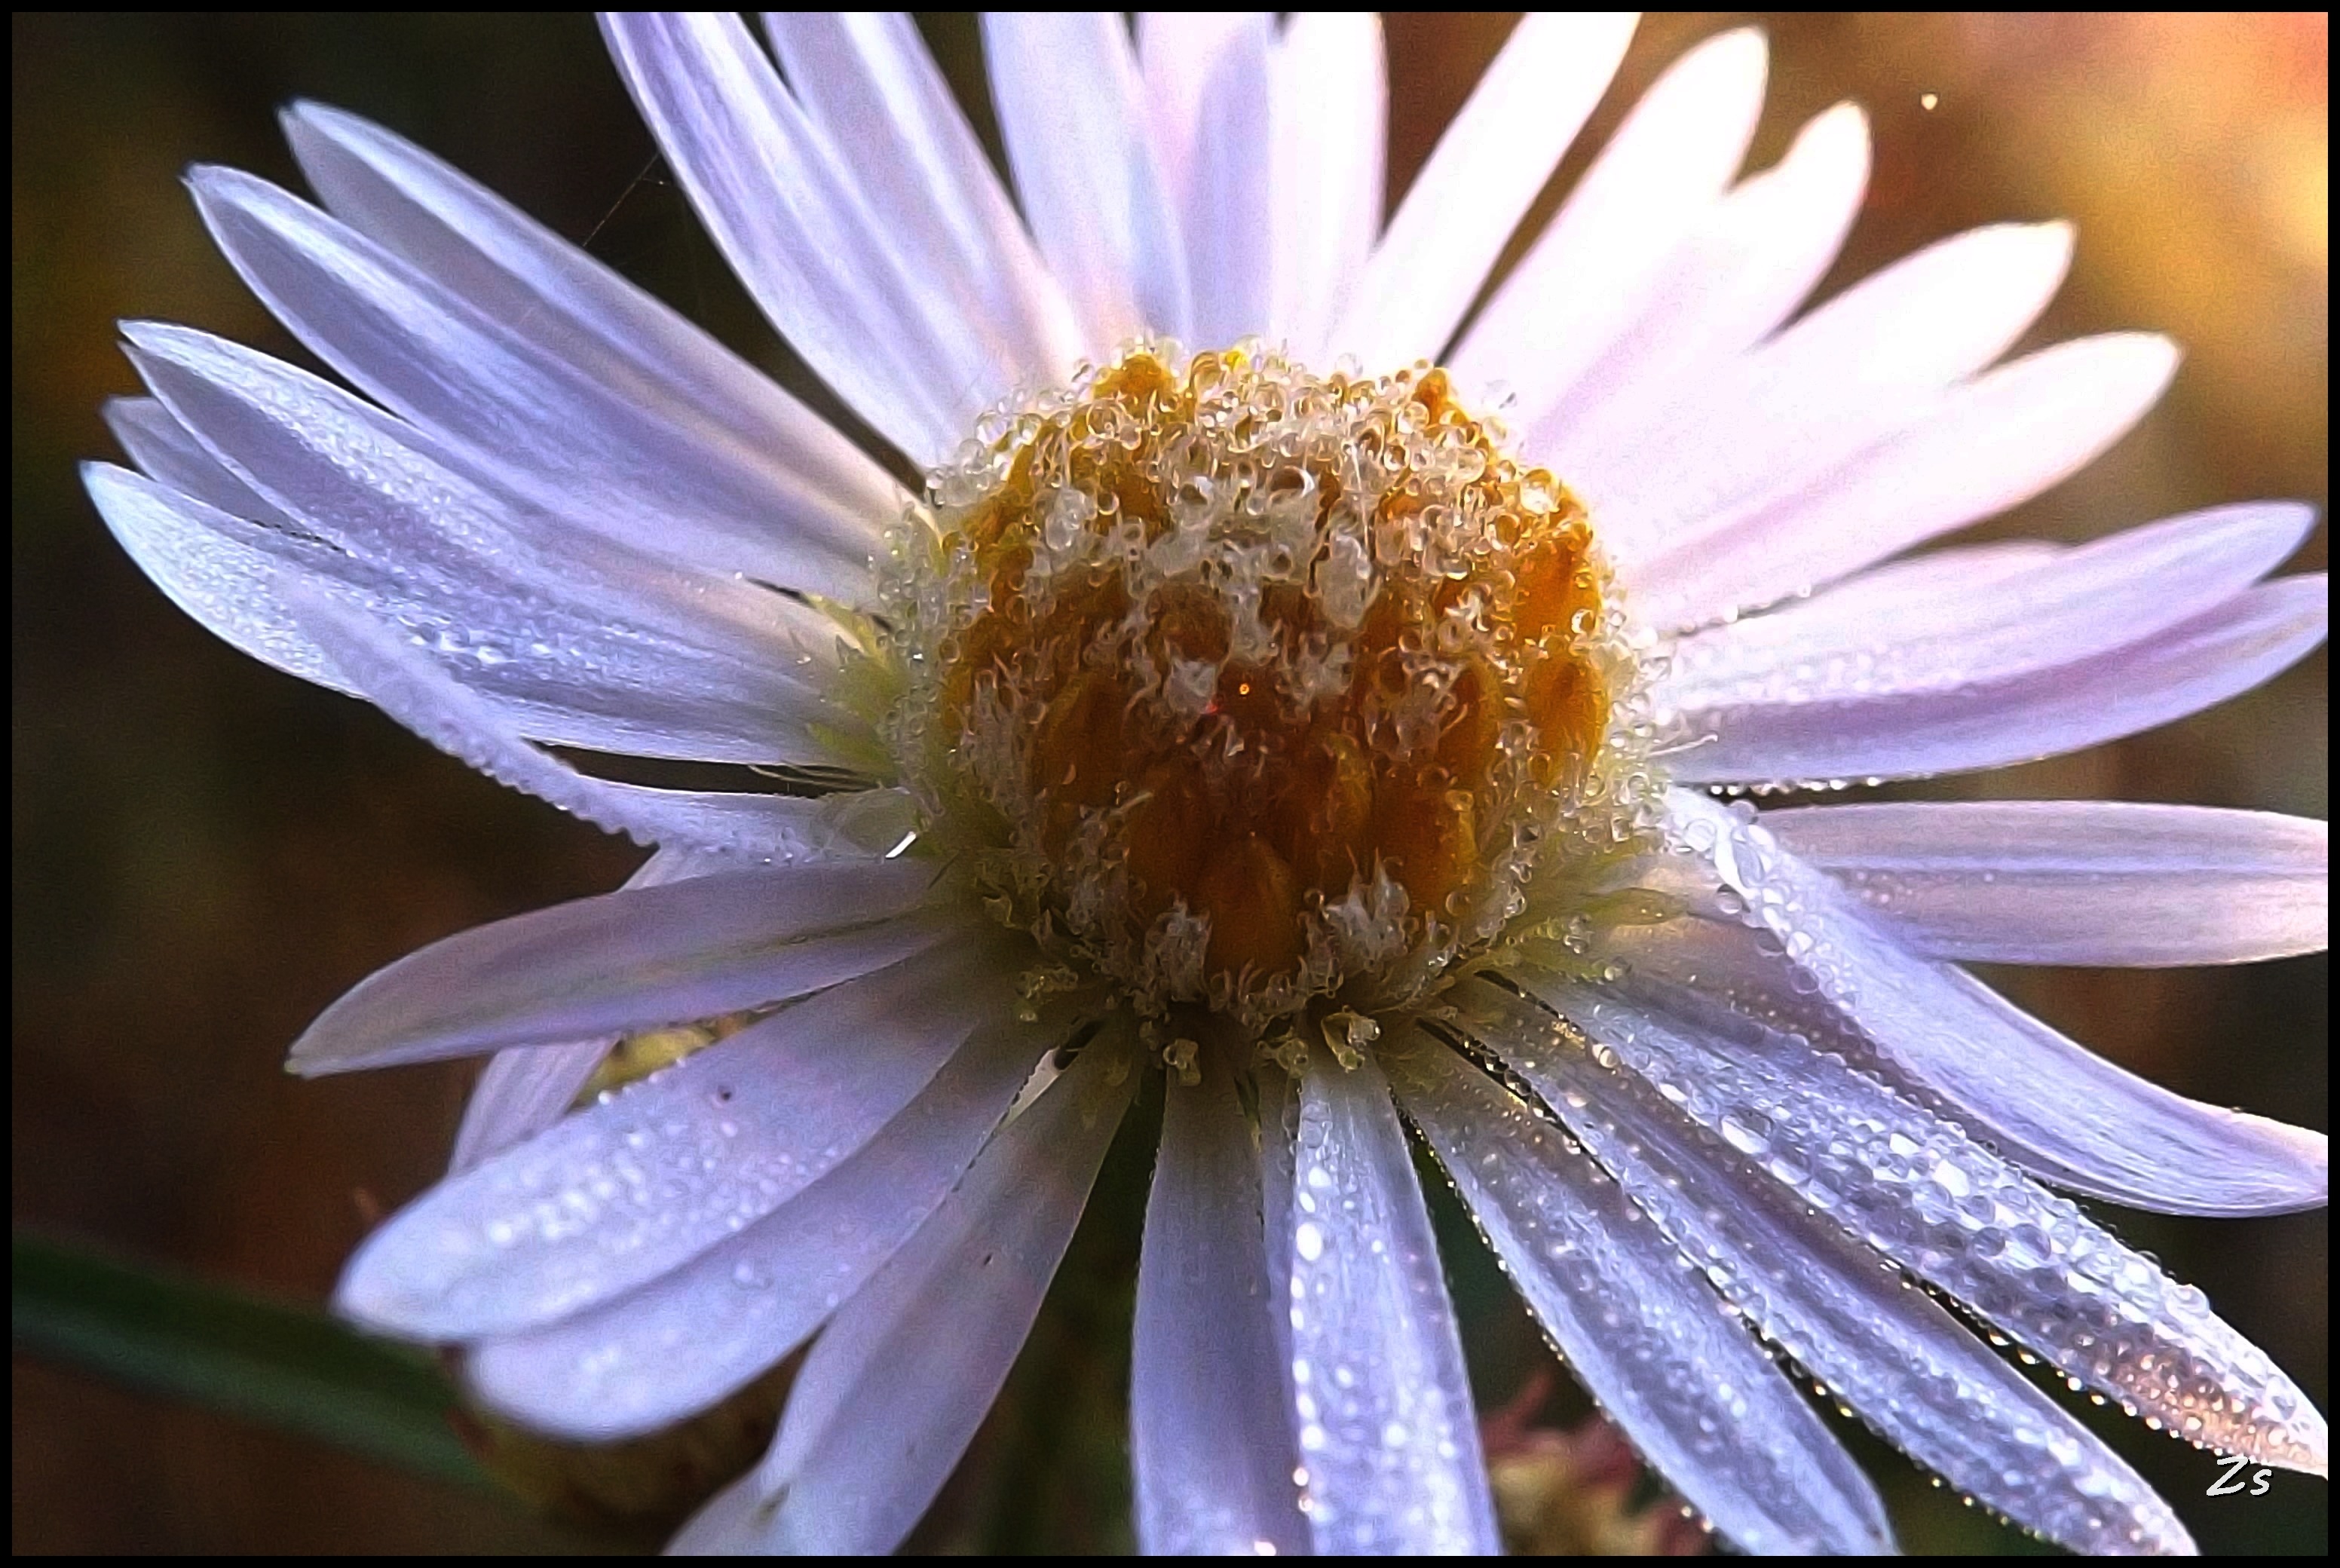
nature, blossom, plant, photography, flower, petal, daisy, pollen, macro, botany, flora, wildflower, close up, macro photography, flowering plant, daisy family, oxeye daisy, plant stem, land plant